Cimoliopterus

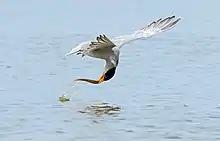
A river tern catching a fish while flying, in the manner suggested for pterosaurs similar to "Cimoliopterus".

A 2022 phylogenetic analysis by Rudah Ruano C. Duque and colleagues also confirmed the validity of Cimoliopteridae. Contrastingly, a 2025 study by Alexander Averianov reconfirmed the existence of Targaryedraconia and its inclusion of "Cimoliopterus", it failed to recover Cimoliopteridae. Instead, "Aetodactylus" and "Camposipterus" formed a grouping that was in an unresolved polytomy with the two species of "Cimoliopterus" and the newly named "Saratovia". Averianov noted that the slightly upturned dentary of "Saratovia" corresponded well with the snout of "C. cuvieri", and that these parts would had been similar, but concluded that the two did not belong to the same genus because "Cimoliopterus" had a palatal ridge which would indicate the presence of a median groove on the mandibular symphysis, which "Saratovia" lacked. He stated that Cimoliopteridae was distinguished by traits of the upper jaw, whereas the putative sister grouping Targaryendraconidae was distinguished by those of the lower jaw. Given this, he found it unsurprising the grouping was not stable.